Scuppernong

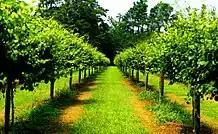
Scuppernong vines at Duplin Winery in Rose Hill, North Carolina

Possibly the oldest cultivated grapevine in the world is the 400-year-old scuppernong "Mother Vine" growing on Roanoke Island, North Carolina. Growing at the town of Manteo, the Mother Vine was in 2010, long by wide, but at its prime in the 1950s had covered .